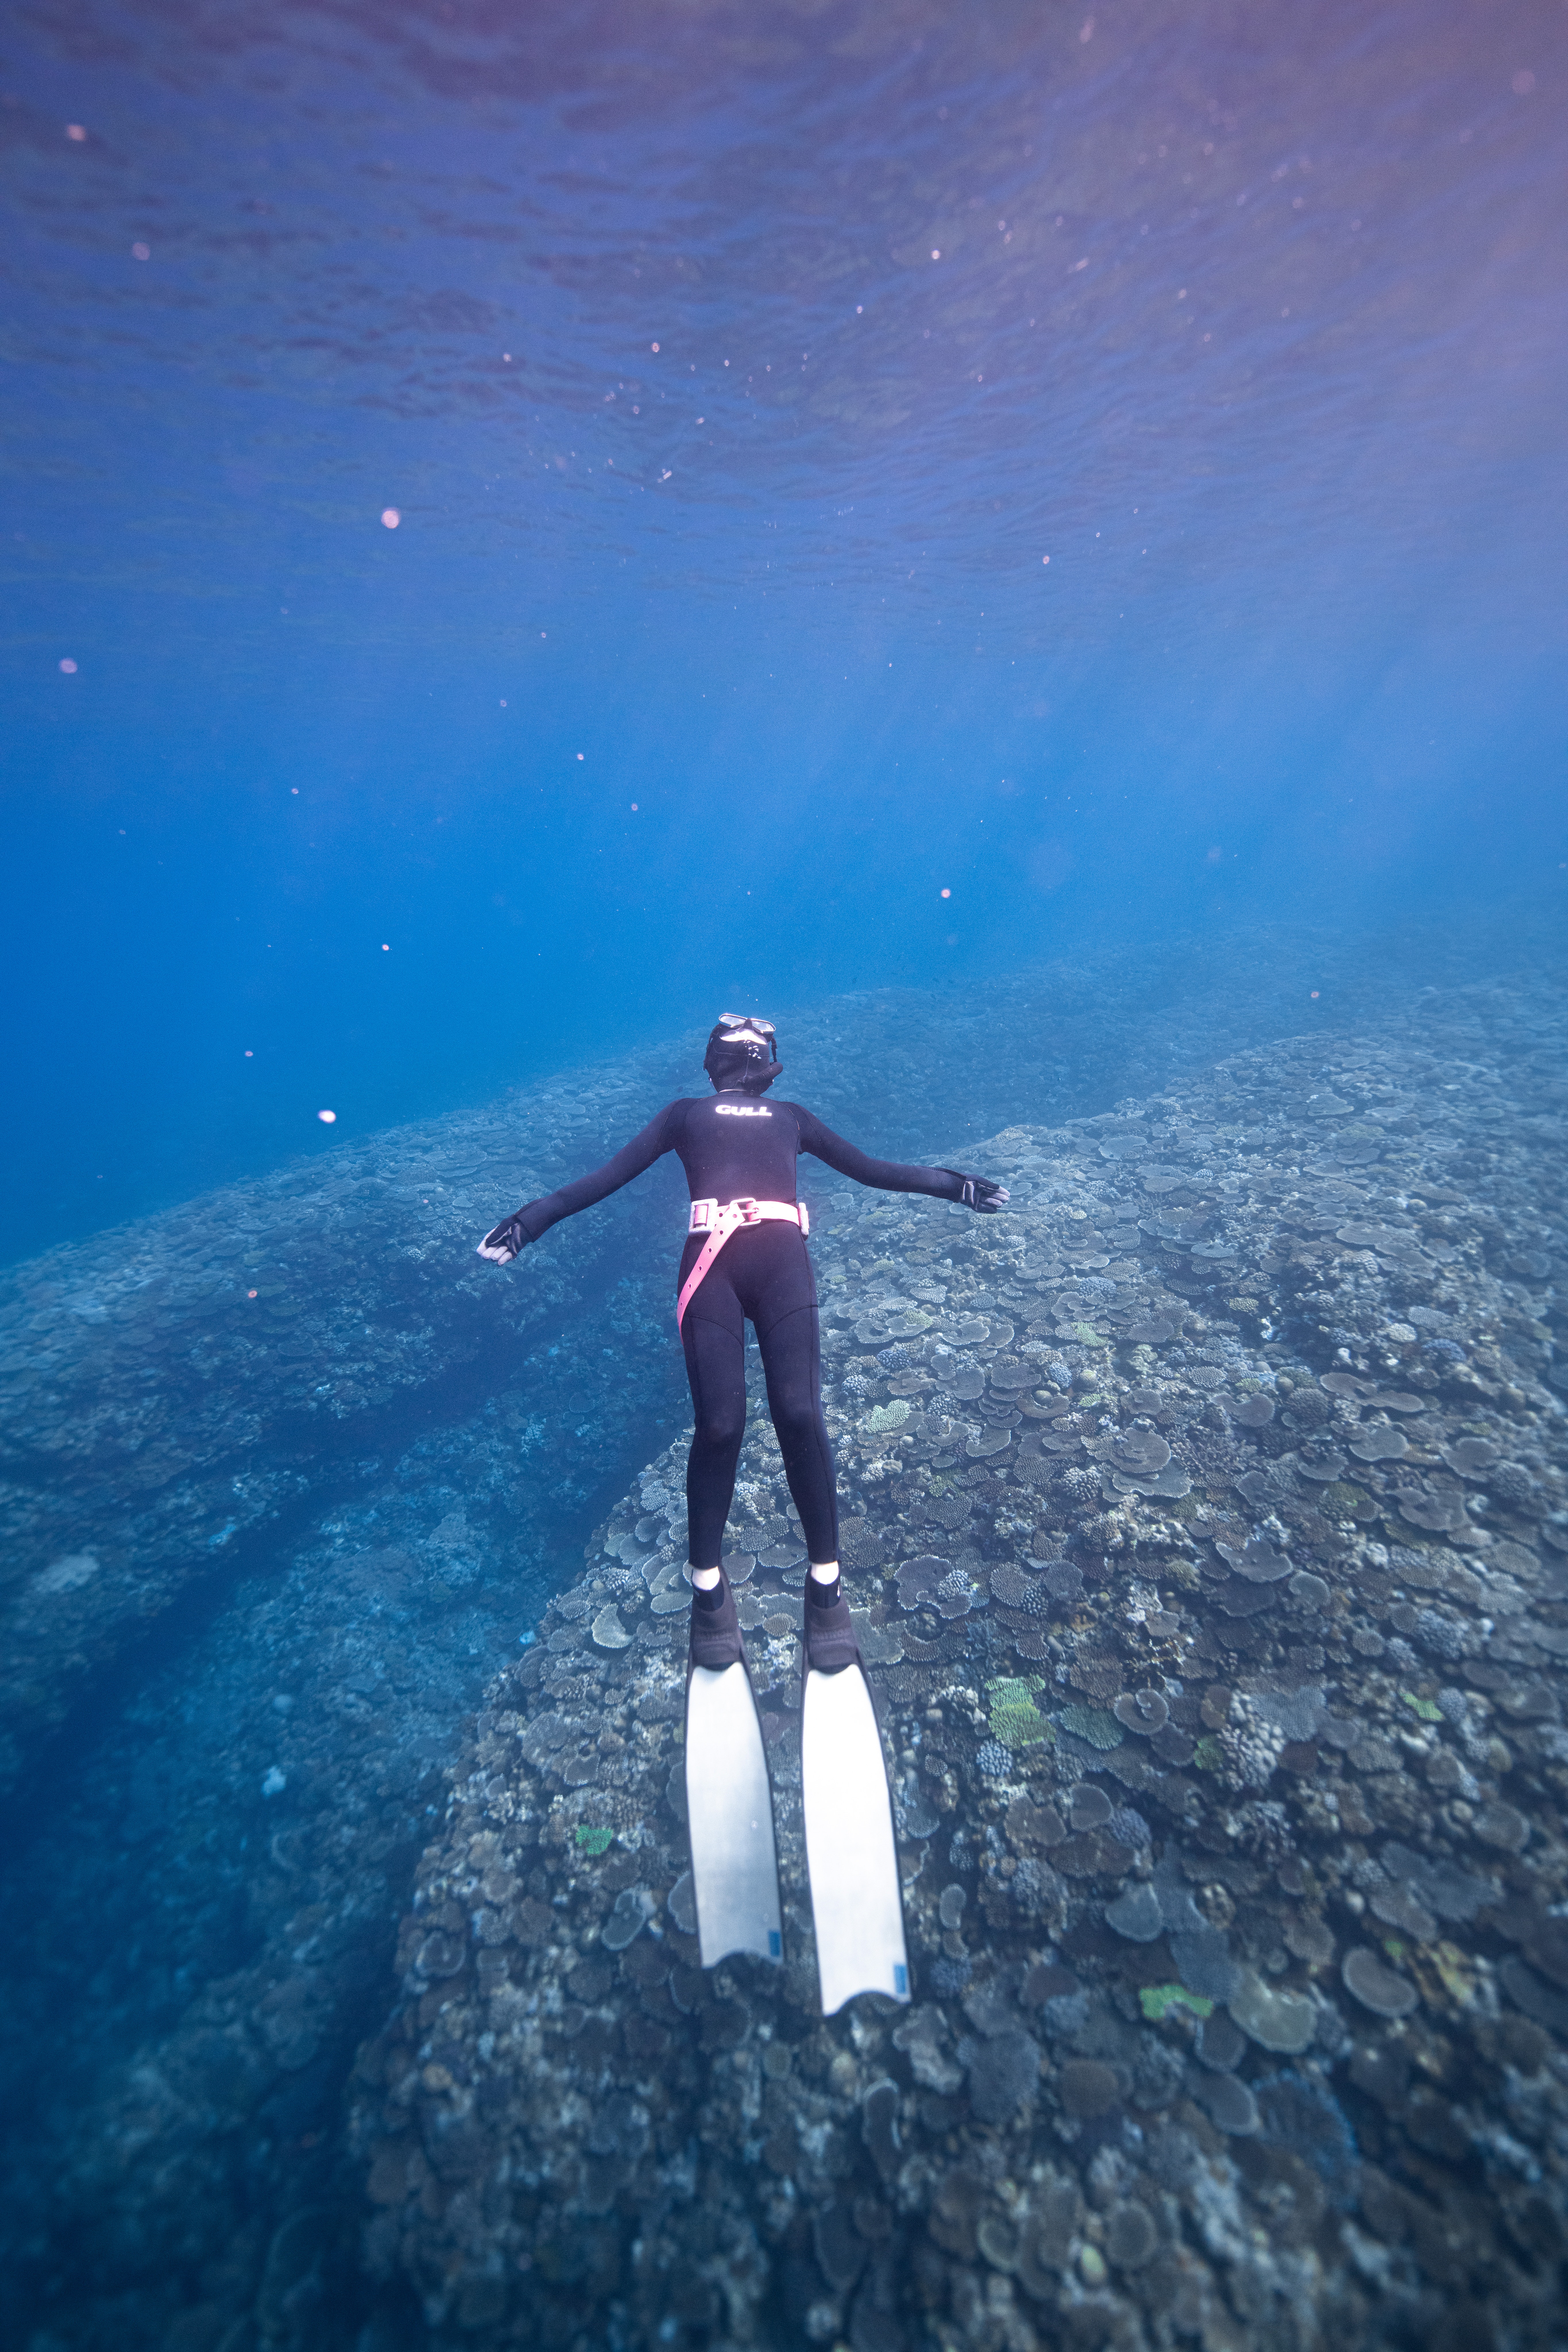
natural, atmosphere, sky, water, People in nature, astronomical object, flash photography, horizon, landscape, slope, electric blue, space, science, calm, recreation, fun, darkness, meteorological phenomenon, star, reflection, ocean, constellation, lens flare, night, outer space, rocket, aurora, winter, astronaut, wind wave, ice cap, arctic, shadow, universe, sea, astronomy